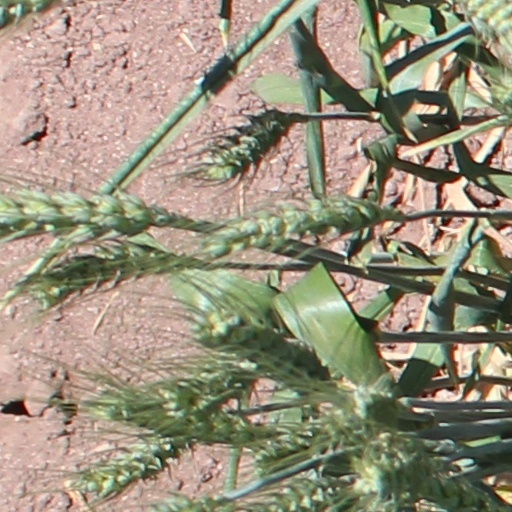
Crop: wheat